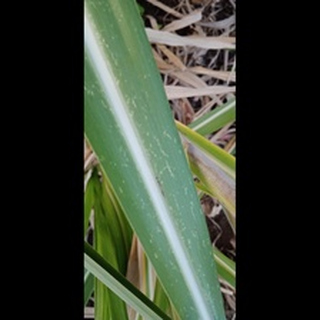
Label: sugarcane_mosaic